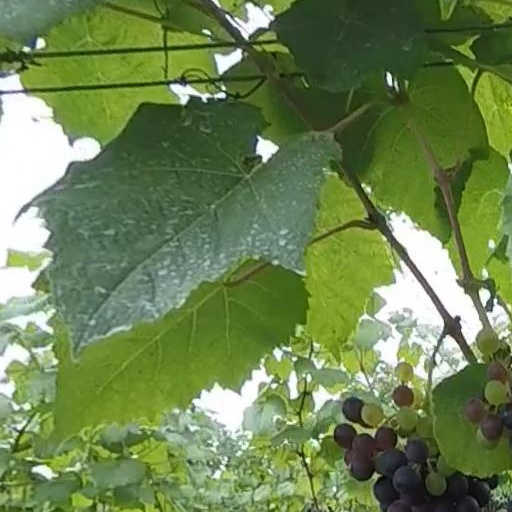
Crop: grape